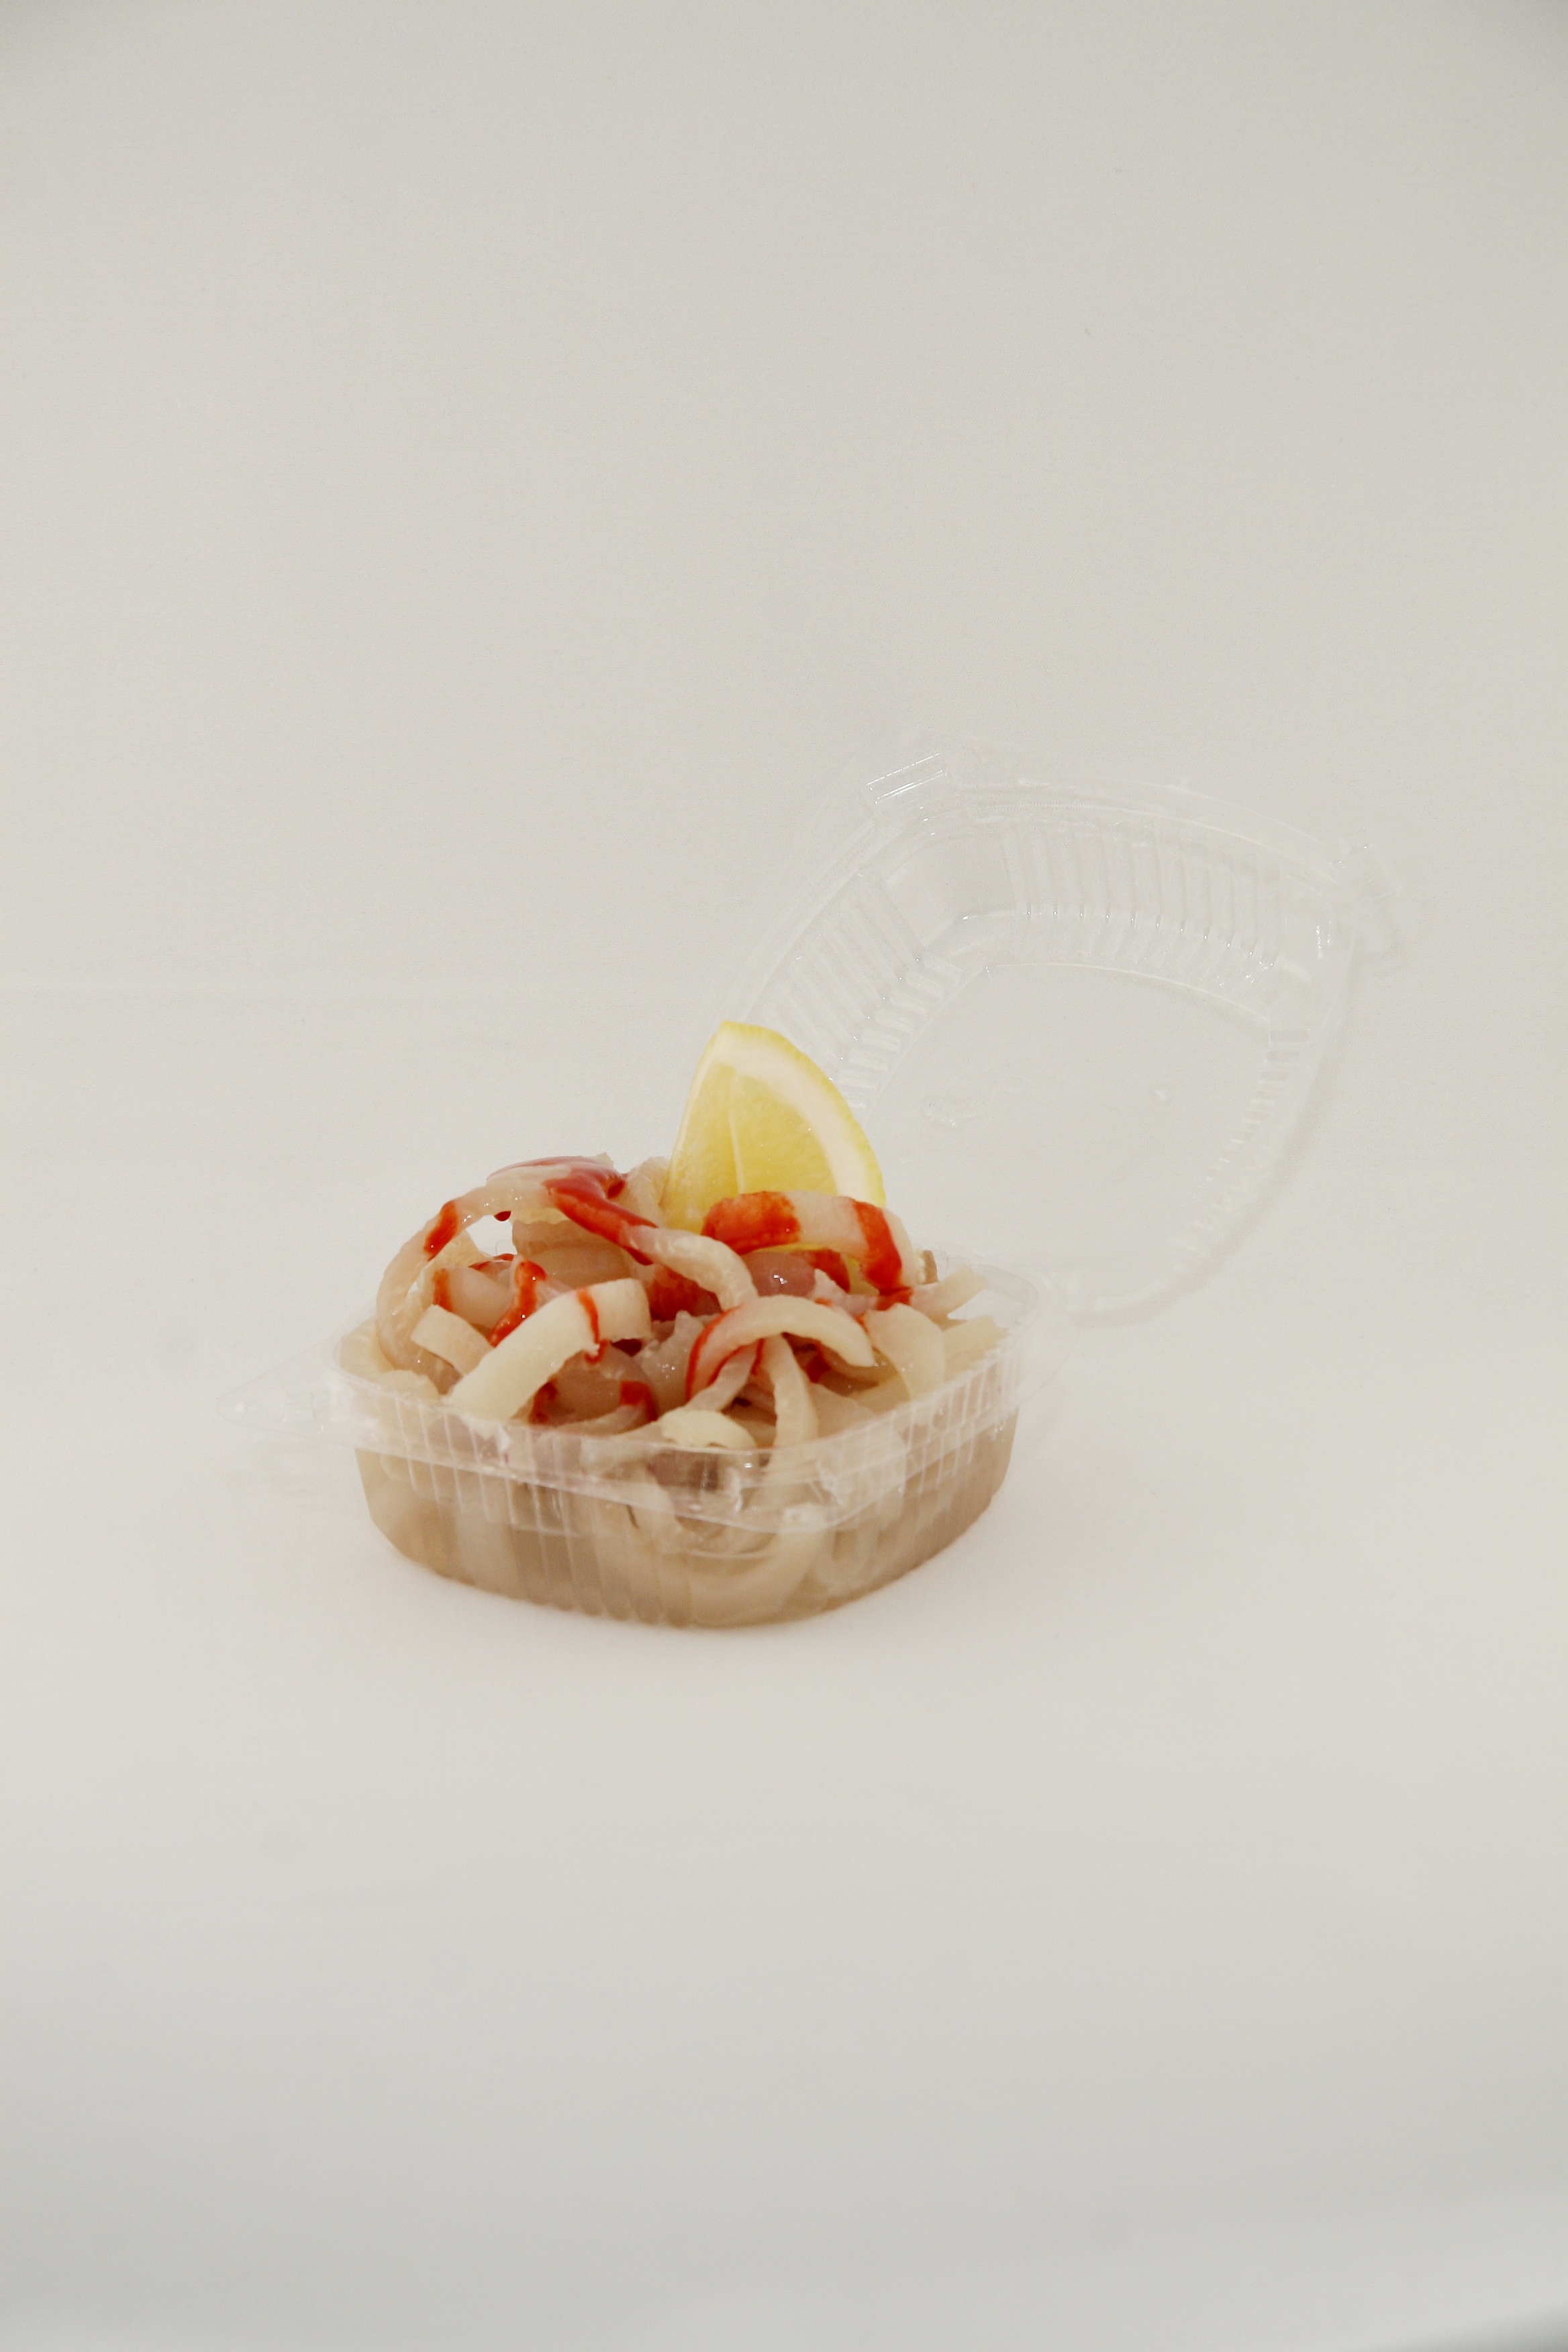
grain, fruit, sweet, morning, bowl, dish, food, produce, natural, blueberry, fresh, lifestyle, breakfast, milk, healthy, snack, dessert, cuisine, spoon, oatmeal, strawberry, cereal, granola, yogurt, icing, nutrition, strawberries, crunchy, flavor, healthy breakfast, pavlova